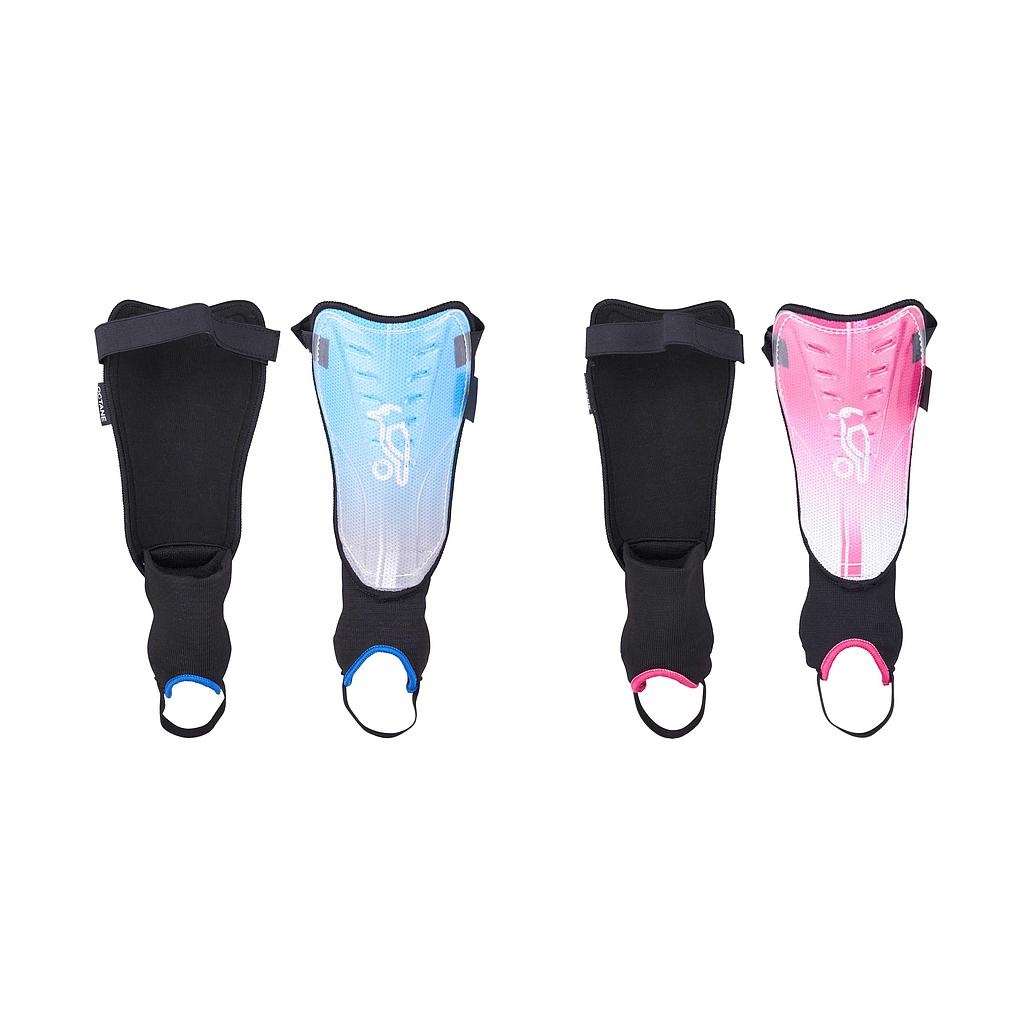
Kookaburra Octane Shin guard
Multi-purpose shin guard Shaped PVC with enhanced foam 5mm backing Ankle disc protection and top strap for exceptional fit
Brand: Seer Sports
Category: Sporting Goods > Athletics > Field Hockey & Lacrosse > Field Hockey & Lacrosse Protective Gear